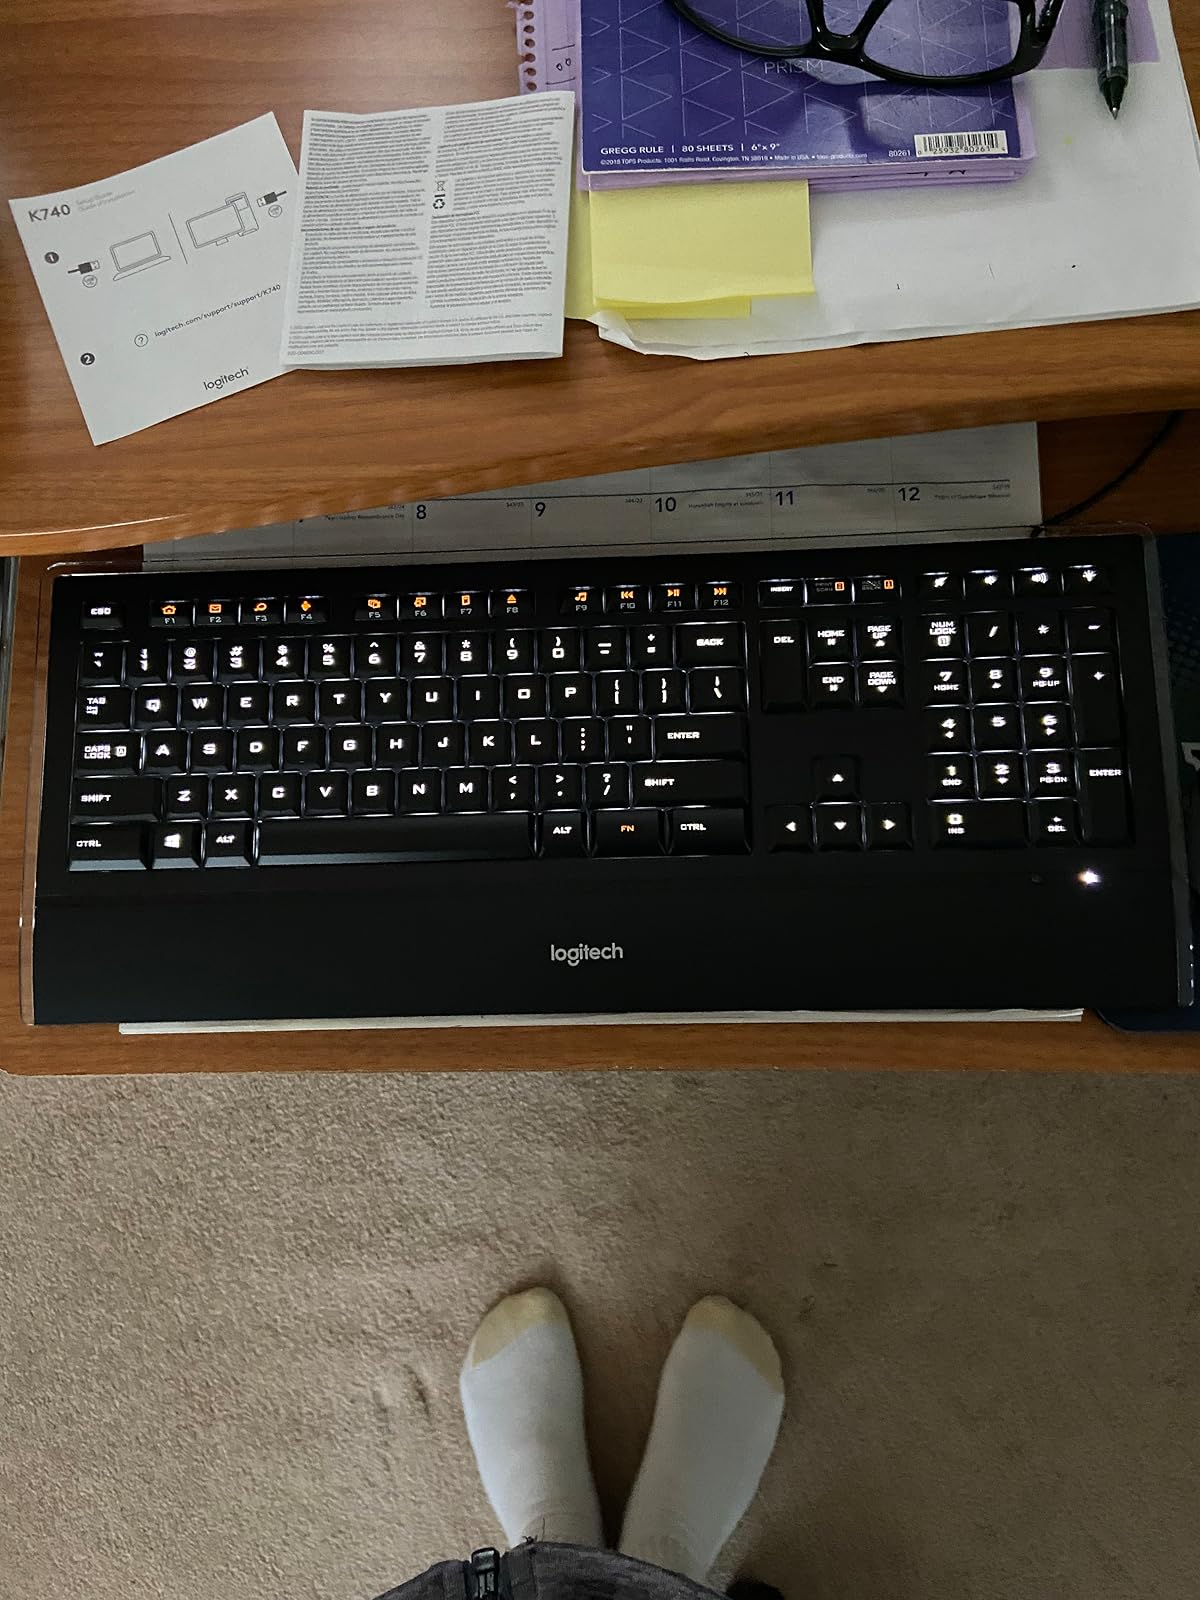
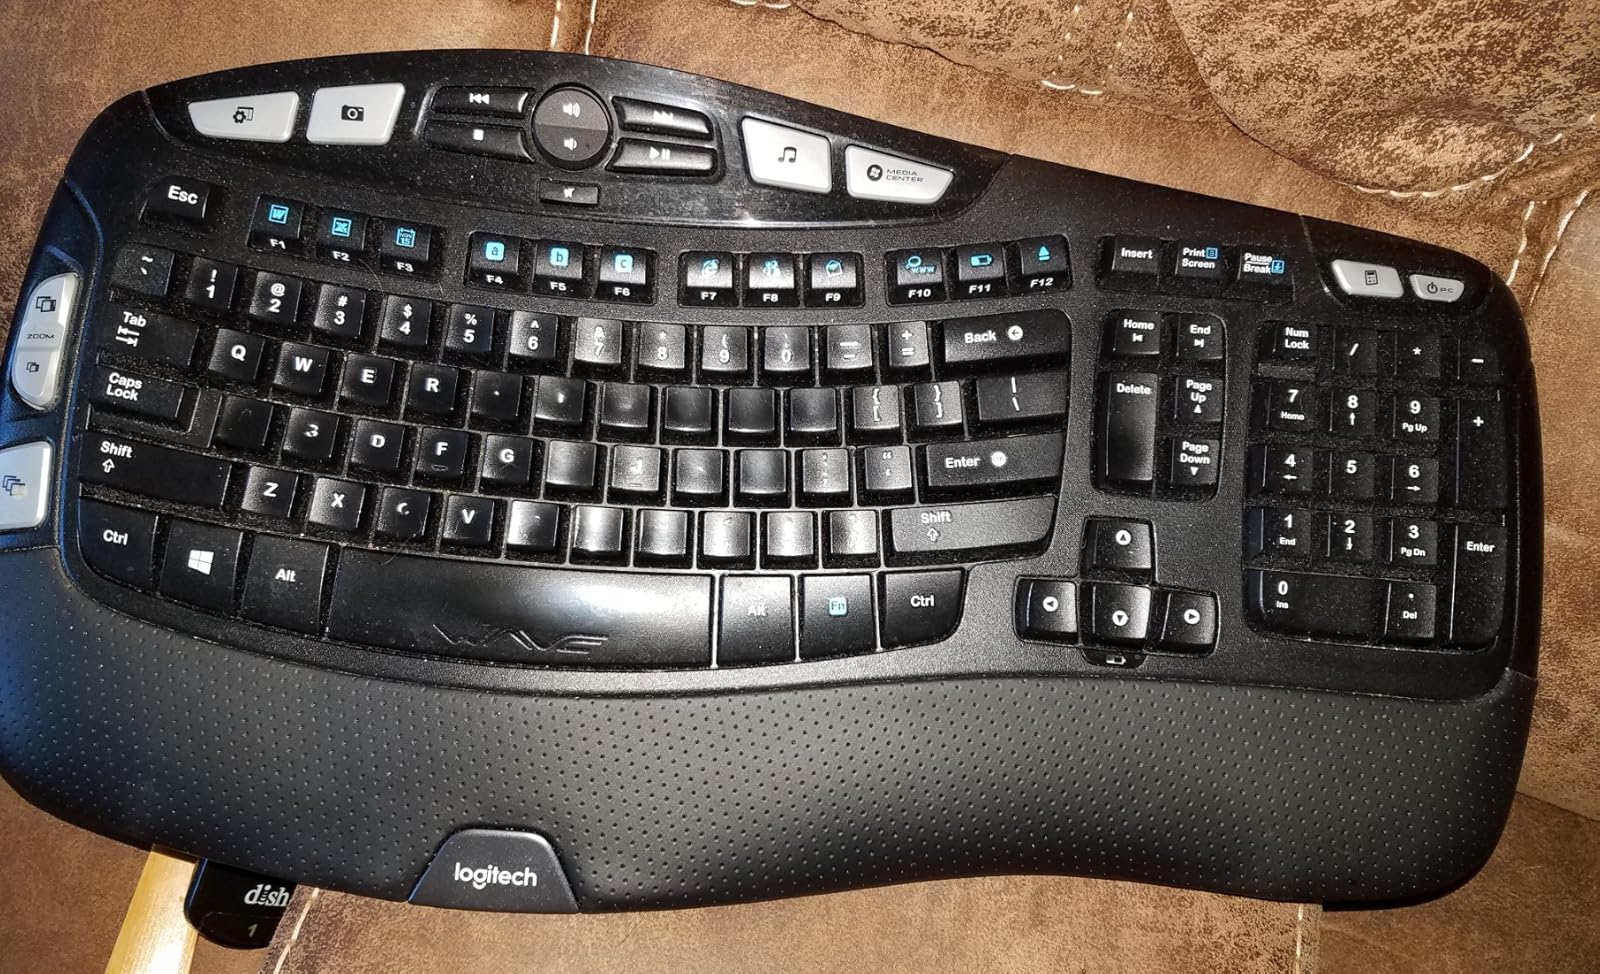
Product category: keyboard
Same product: no